Castle of Tavira

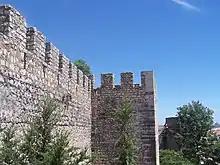

The walls of Tavira show various construction stages, the oldest of which dating back to the Almoravid period in the late eleventh century or early twelfth century. Although difficult to identify, it is believed to have been integrated by an alcove in the southeast angle and by a walled enclosure oriented in the north–south direction, both of modest dimensions.